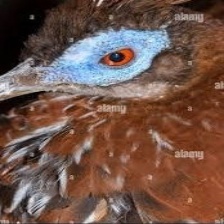
Species: GREAT ARGUS
Scientific name: ARGUSIANUS ARGU